Cliffside, Toronto

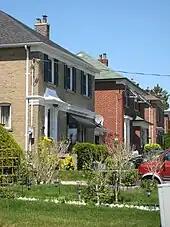
Cliffside was developed as a residential area in the 1950s.

Cliffside was developed as a modern large scale suburban housing subdivision in the early 1950s, during the post–World War II period with the baby boom, subdividing of farmland. The area south of Kingston Road was previously a golf course. Some homes were built prior to this period with the development of Birch Cliff to the west.